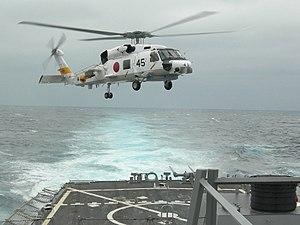
La série des Mitsubishi H-60 est composée d'hélicoptères bimoteurs-turbomoteurs basée sur la famille des Sikorsky S-70 et modifiées pour les besoins des Forces japonaises d'autodéfense par Mitsubishi. Le SH-60J/K est la version anti-sous-marin de patrouille pour la force maritime d'autodéfense japonaise, 128 prévus en service en 2030 et l'UH-60J est une version de recherche et de sauvetage. L'UH-60JA est une version utilitaire pour la force terrestre d'autodéfense japonaise.